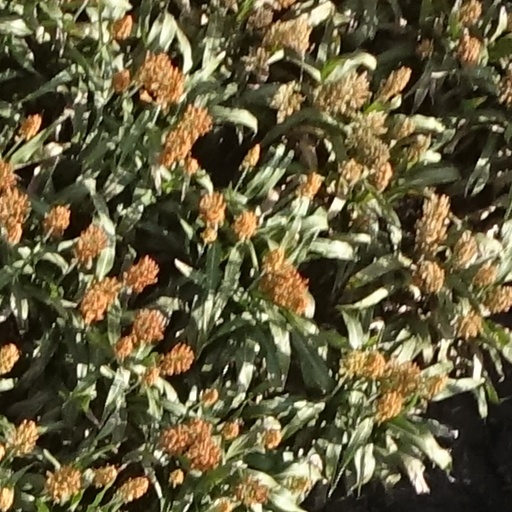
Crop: sorghum